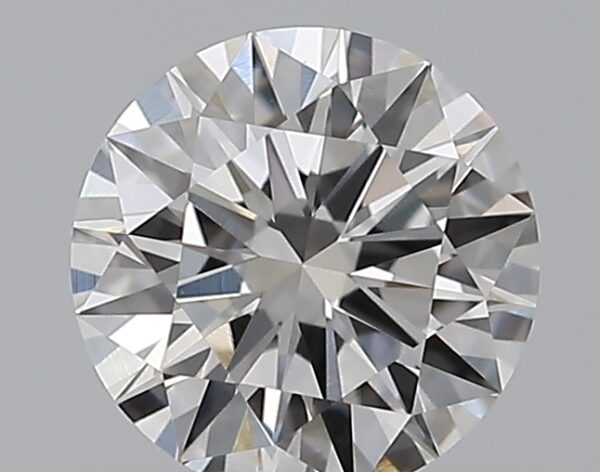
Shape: round
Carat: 0.52
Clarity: VS1
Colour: E
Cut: EX
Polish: EX
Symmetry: EX
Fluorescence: N
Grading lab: GIA
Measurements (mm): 5.22 x 5.25 x 3.14